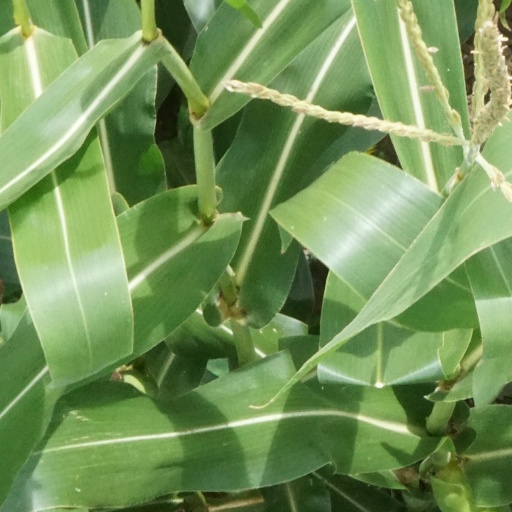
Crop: maize; corn